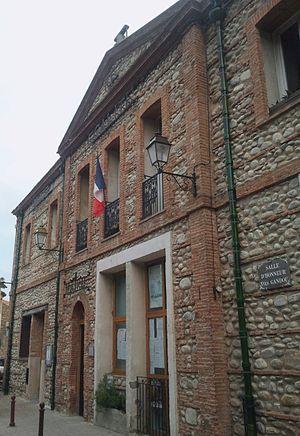
Mairie de Corneilla-la-Rivière
Corneilla-la-Rivière est une commune française située dans le département des Pyrénées-Orientales, en région Occitanie.